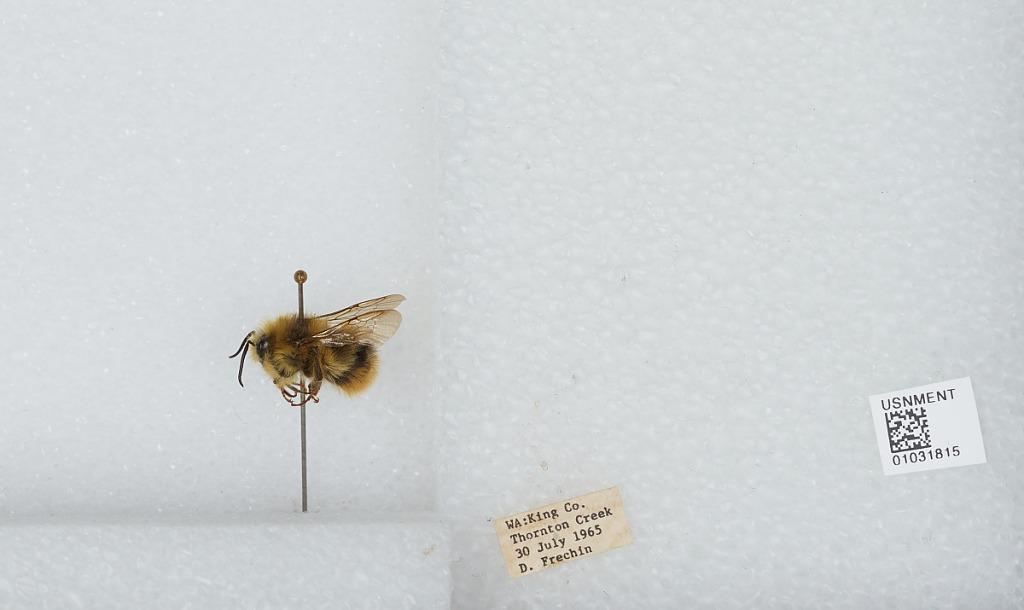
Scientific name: Bombus (Pyrobombus) mixtus Cresson
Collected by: D. Frechin
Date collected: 1965-7-30
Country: United States
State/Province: Washington
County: King
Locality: Thornton Creek
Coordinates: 47.7031, -122.309